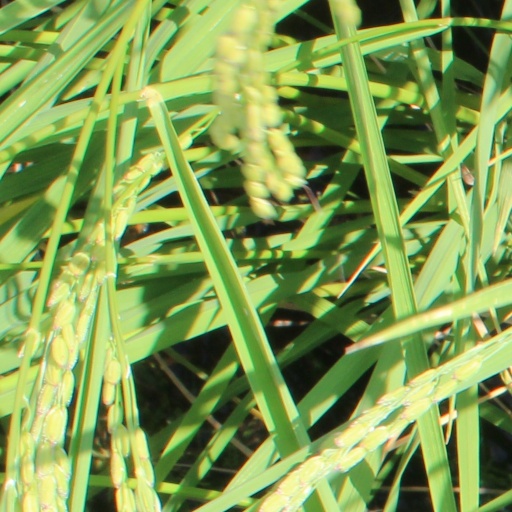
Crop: rice